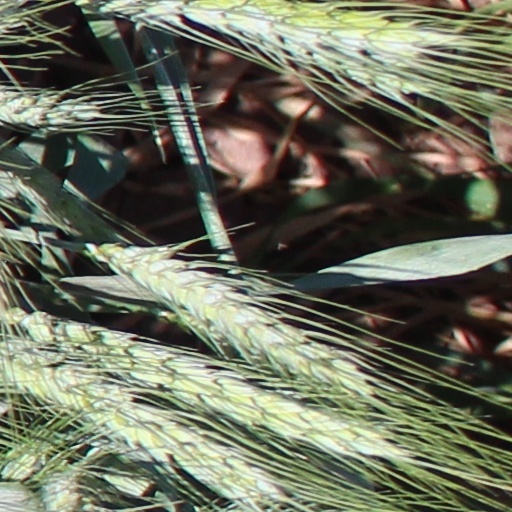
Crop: wheat